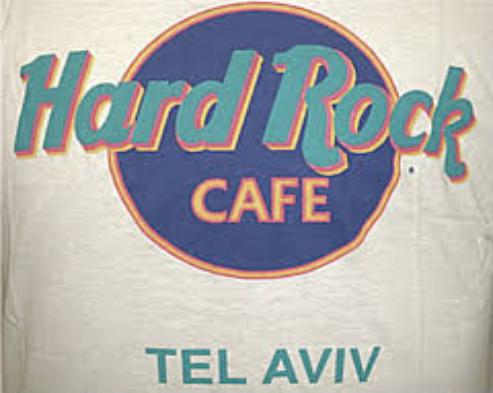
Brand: Hard Rock Cafe
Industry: Food